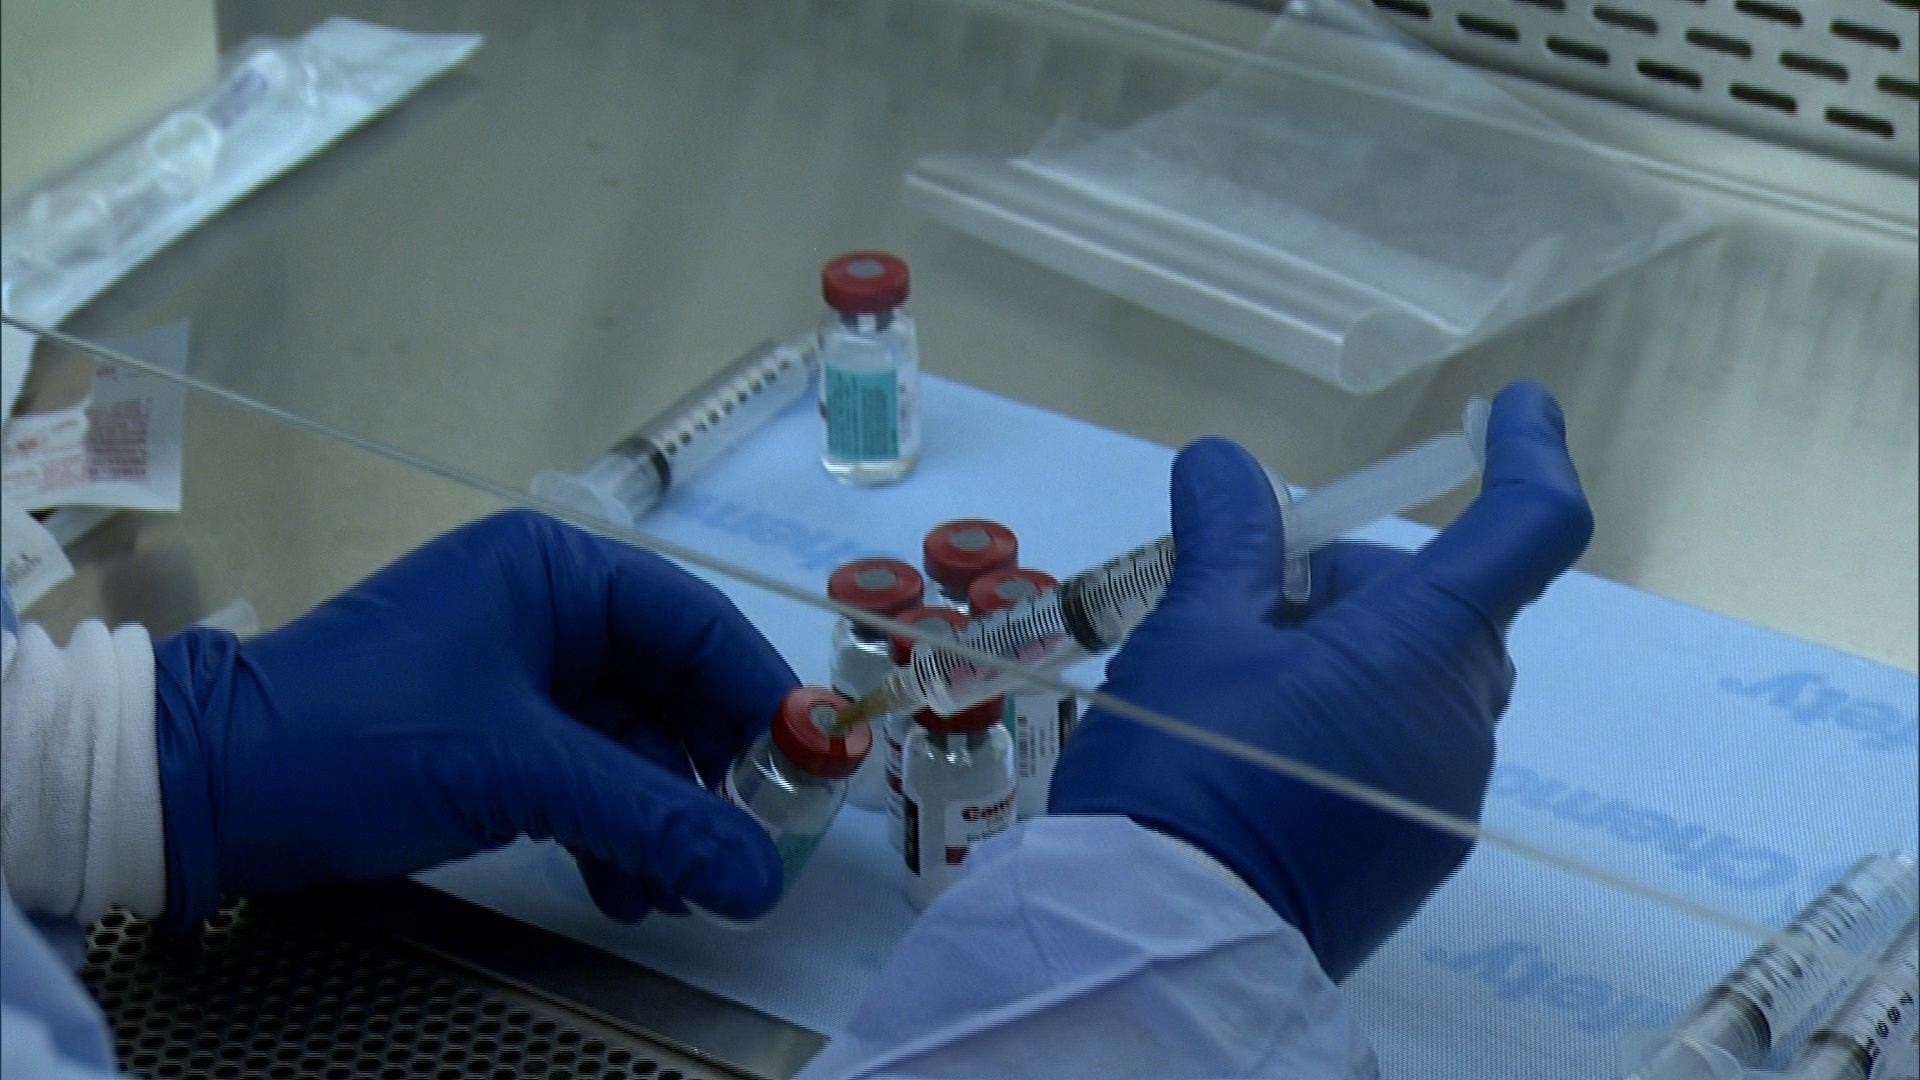
water, technology, plastic, biology, space, medicine, health, material, research, product, laboratory, pharmacy, drug, vial, service, syringe, sample, lab, medical, technician, withdraw, compounding, healthcare, analysis, chemist, medical research, microbiologist, health care, medical technologist, medical equipment, healthcare science, medical examiner, medical glove, biochemist